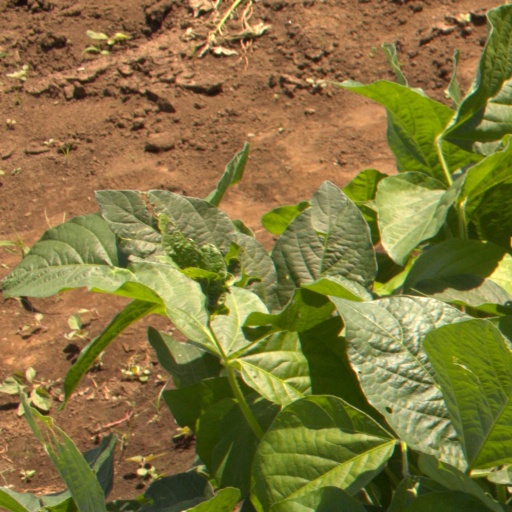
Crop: soybean